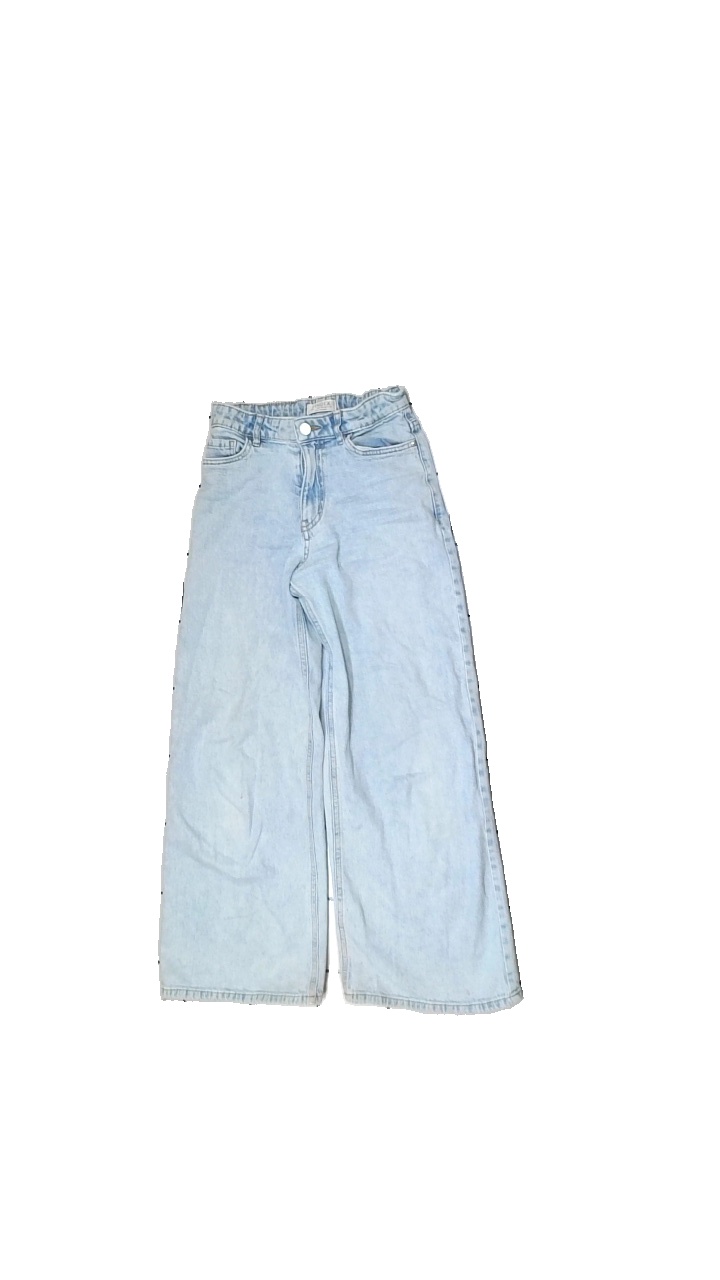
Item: Jeans (Children)
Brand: Lindex
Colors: Blue
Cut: Loose
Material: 100% cotton
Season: All
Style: Denim
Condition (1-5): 2
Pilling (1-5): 5
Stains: Major
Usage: Remake
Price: <50